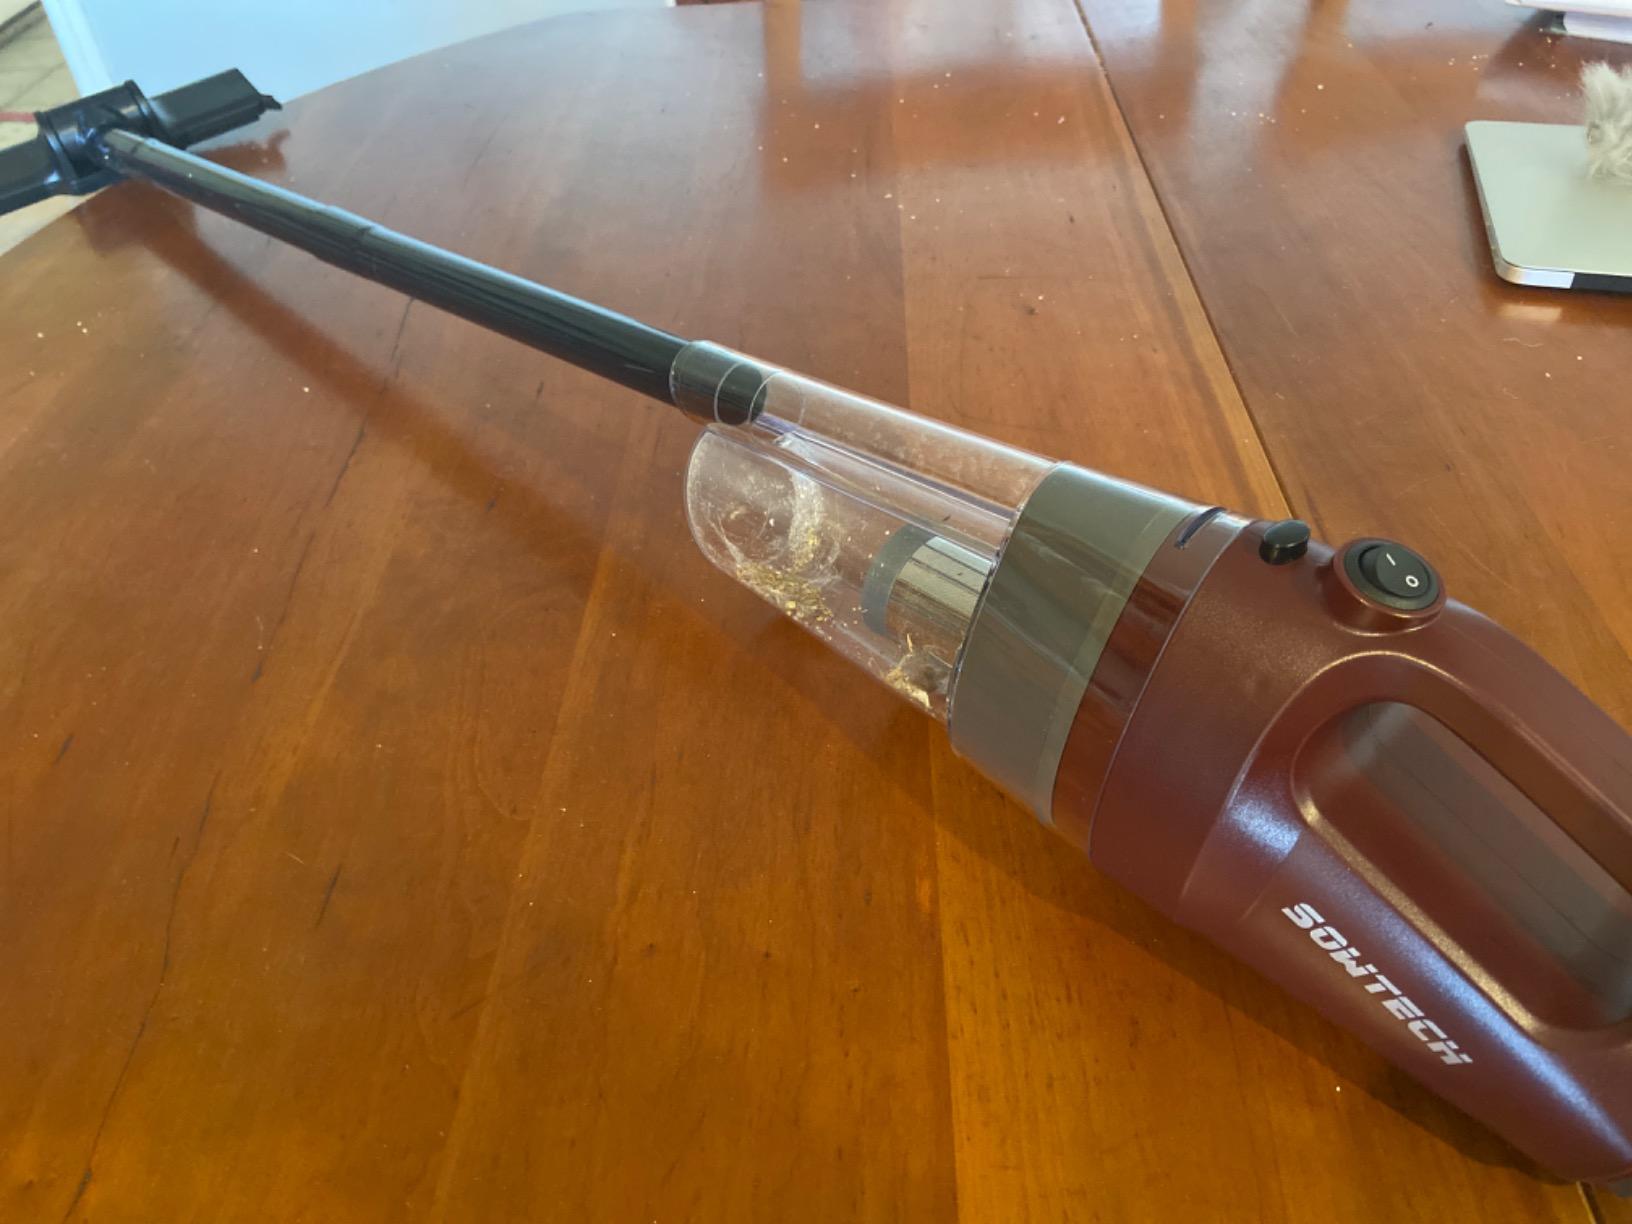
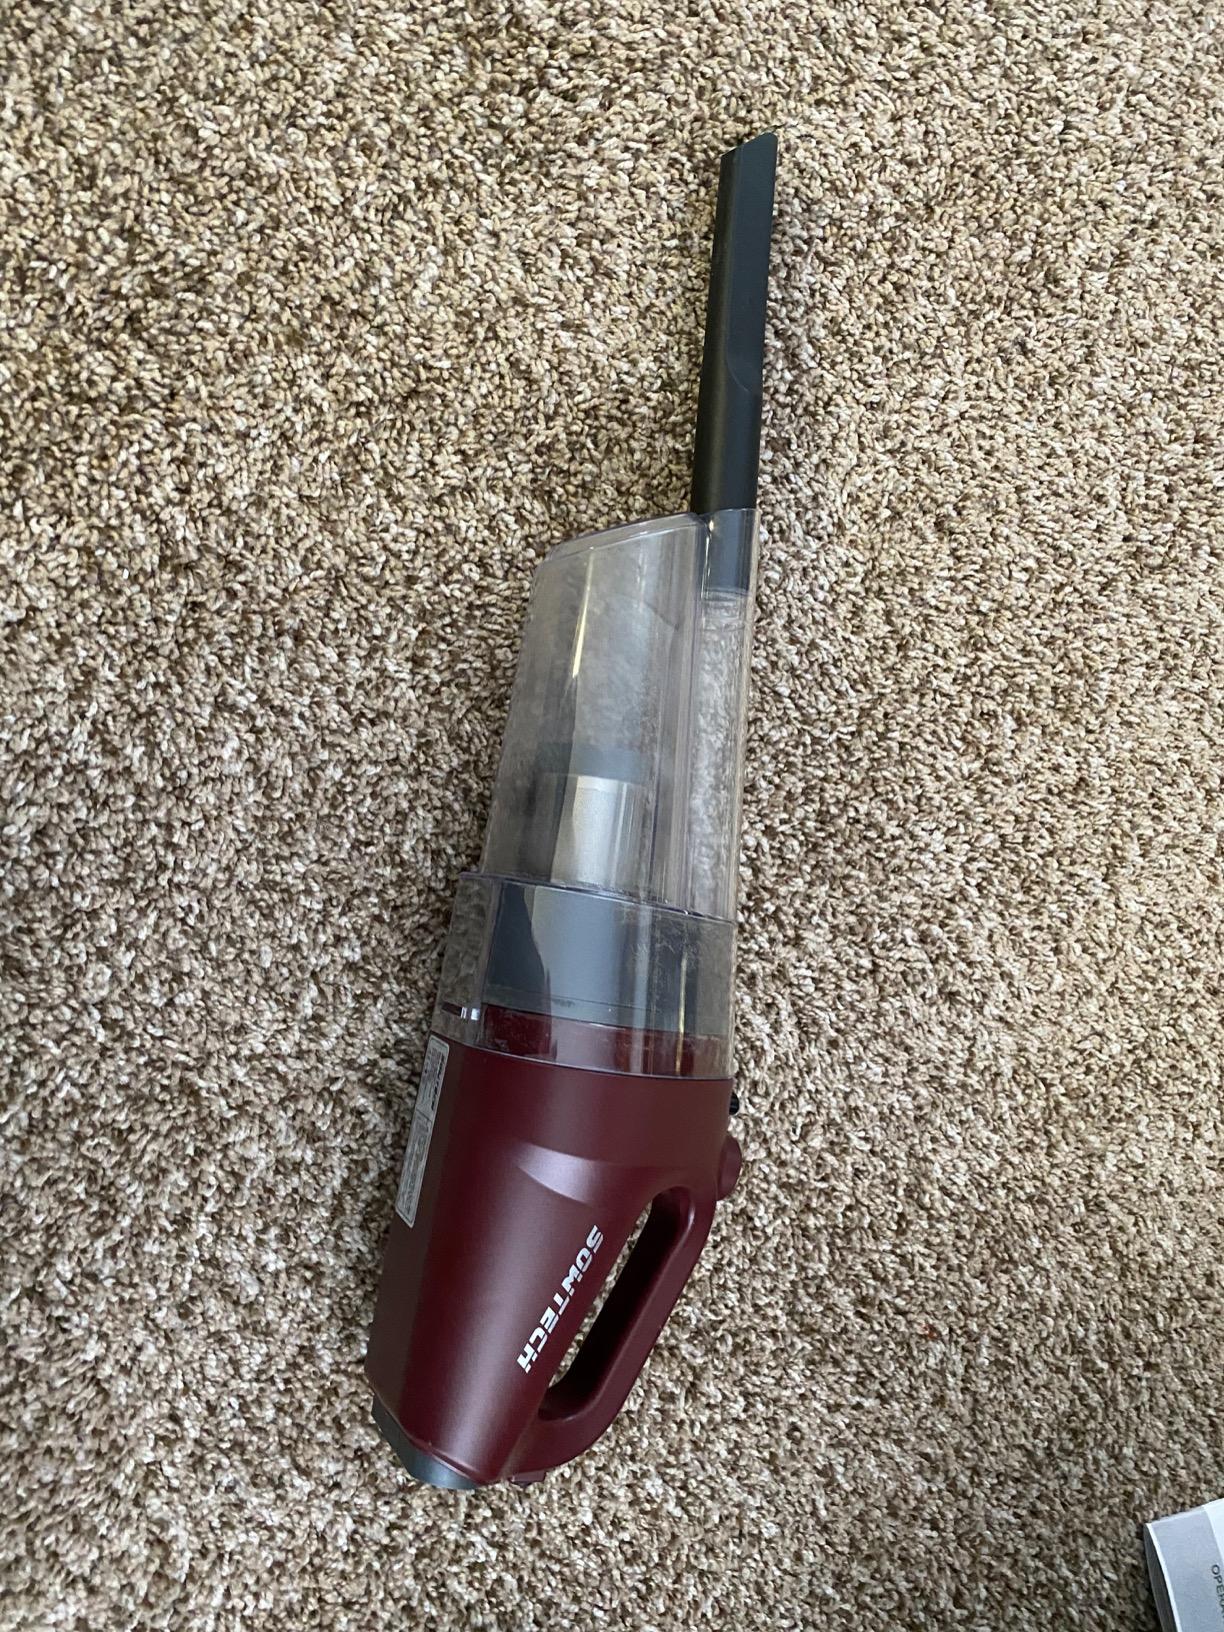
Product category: items_vacuum
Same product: yes